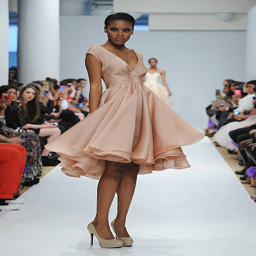
a model is seen walking down the runway during the fashion show .